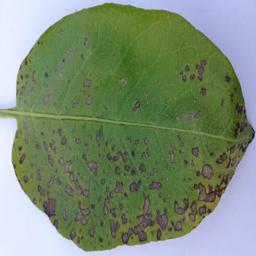
Etiqueta: Tizon_Temprano